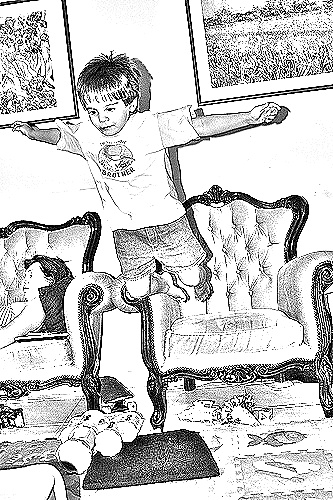
Portrait style: Sketch Portrait